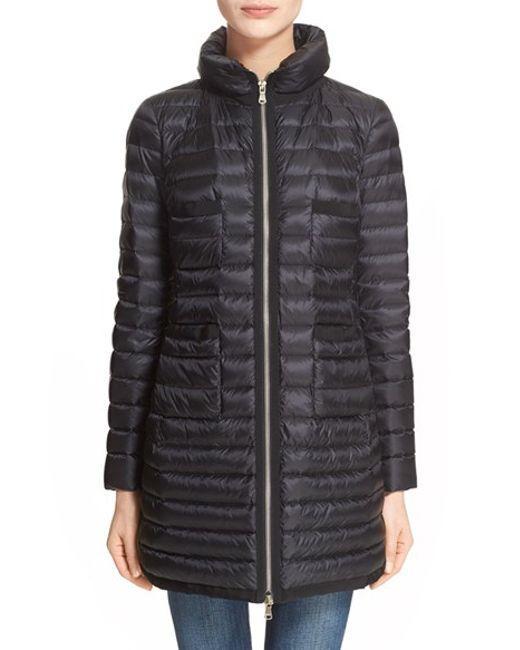
Damen langärmelige schwarze Steppdaunenjacke mit Reißverschluss und aufgesetzten Taschen